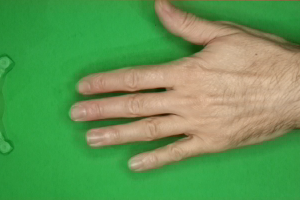
Label: paper